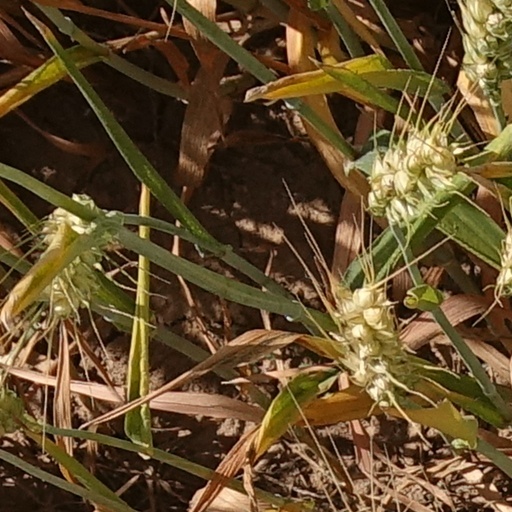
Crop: wheat